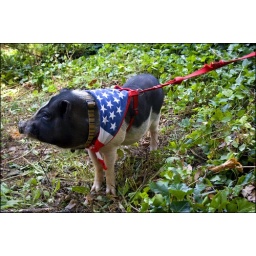
Orsey the potbelly pig had the best seat in the house for the 4th of July parade